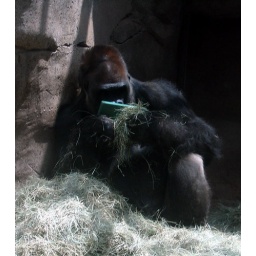
This gorilla was very interested in this green thing.